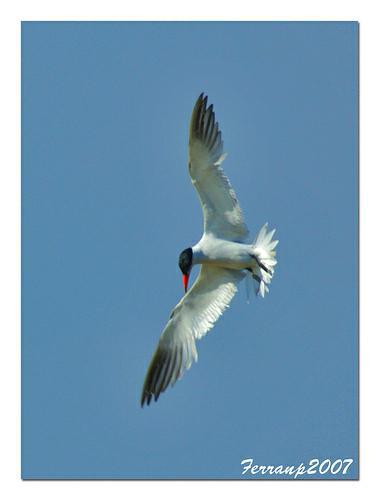
A photo of a black tern